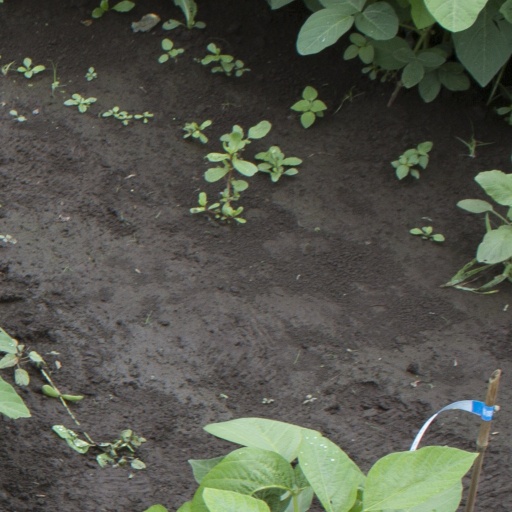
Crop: soybean